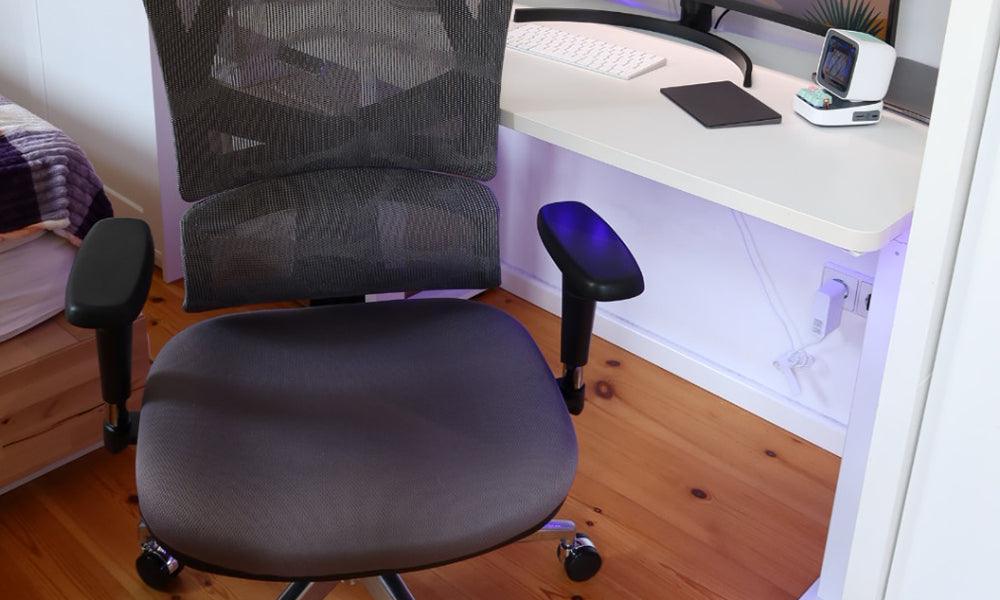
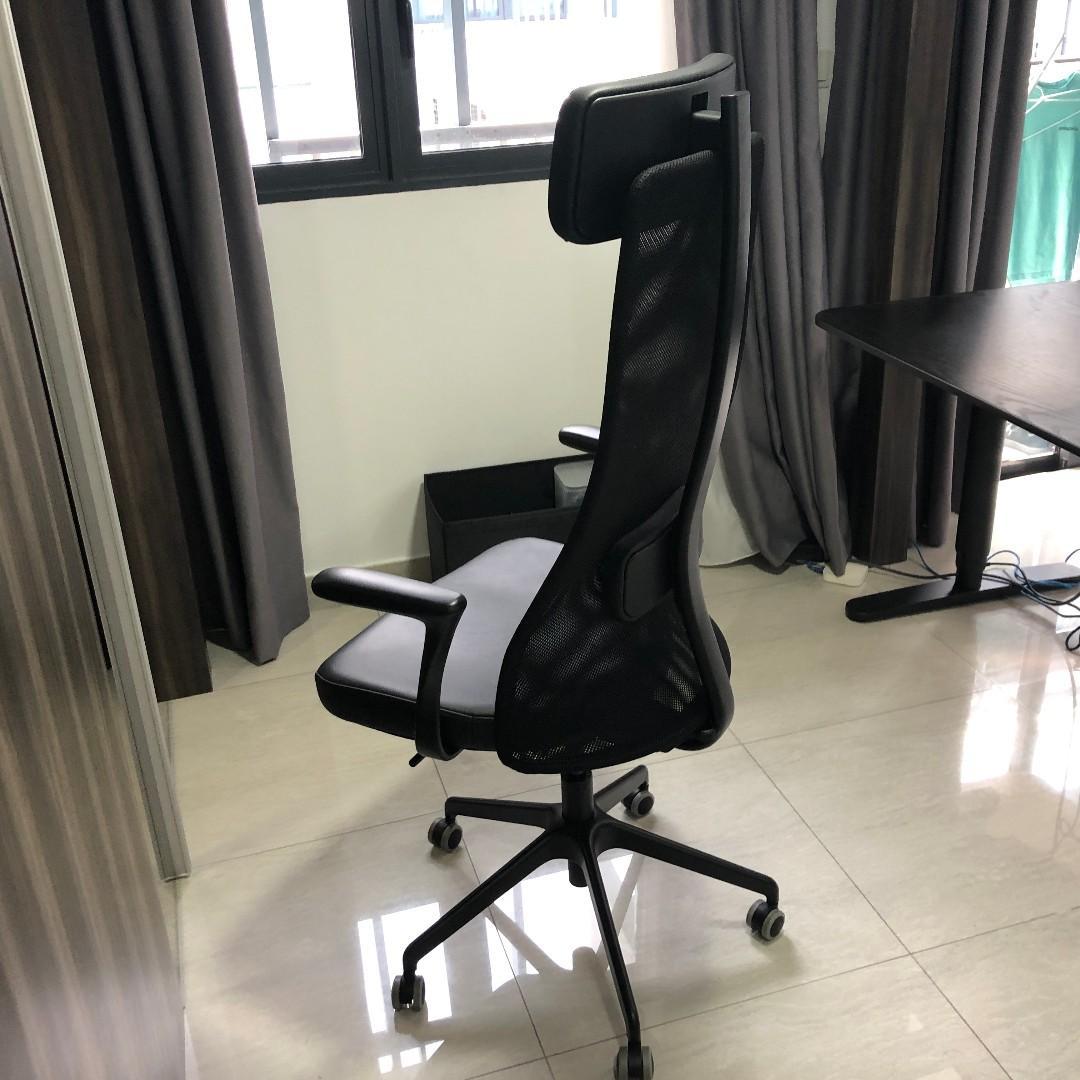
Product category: items_chair
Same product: no